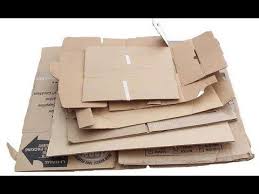
Label: cardboard